SEPTA Regional Rail

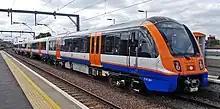
A London Overground EMU similar to the ones being looked at for use on the Silver Line and frequent Regional Rail.

When Conrail handled operations on SEPTA's behalf, overall ridership peaked in 1980 with over 373 million unlinked trips per year. The Regional Rail Division carried over 32 million passengers in 1980, a level which was not to be exceeded again for decades. Regional Rail ridership subsequently declined in 1982 after SEPTA ceased operating diesel service. It then sharply declined by half after SEPTA assumed operations in 1983, hitting a new low of just under 13 million passengers. This decline of ridership was the result of a drawn-out strike by the railroad unions, the discontinuing of service to over 60 stations, the increase in fares during a period of decreasing gasoline prices, and the unfamiliarity of SEPTA's management in operating a commuter railroad.